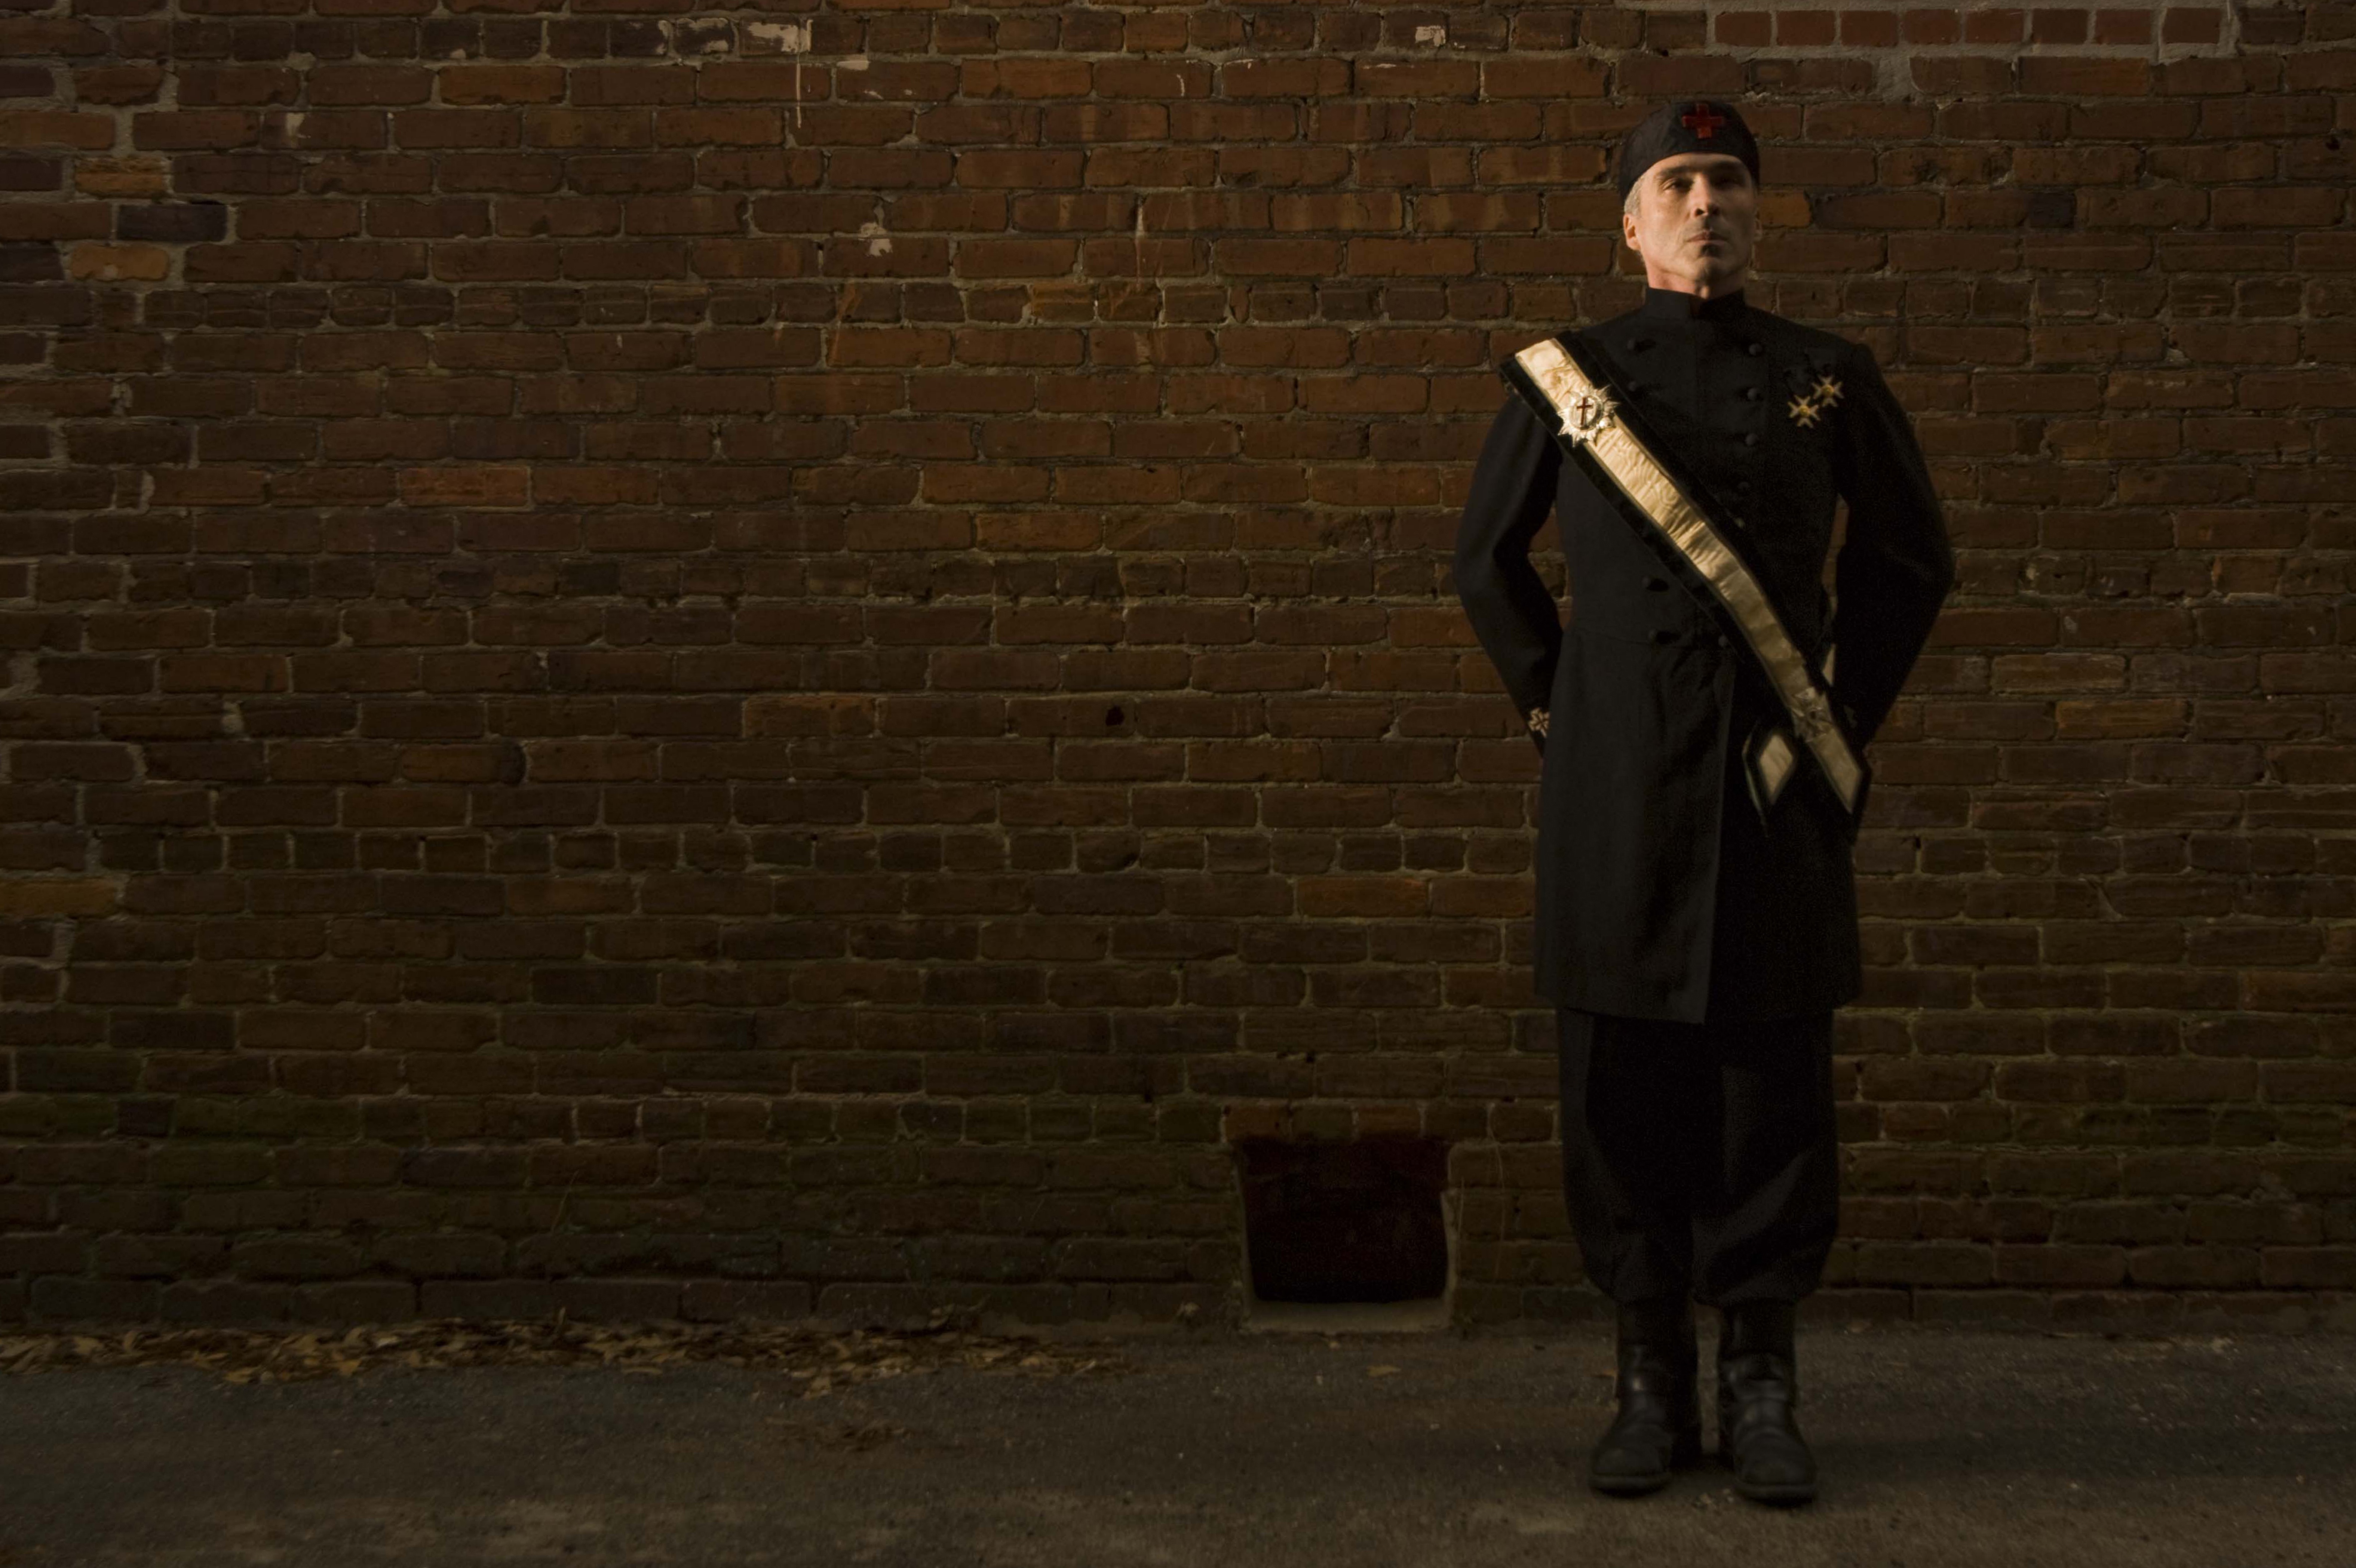
wall, military, soldier, darkness, screenshot, salvation army, human positions